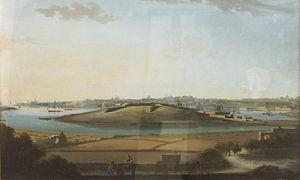
L'épidémie de peste à Malte en 1813-1814 est la dernière des grandes épidémies de peste qui ont atteint l'archipel maltais, et la première sous administration britannique. Arrivée par bateau d'Alexandrie, elle est particulièrement meurtrière dans certains villages. Elle est responsable de 4 668 décès.
L'île Manoel est une île maltaise, situé dans le Marsamxett Harbour, le havre naturel qui, au nord, borde la péninsule abritant la ville de La Valette, la capitale.